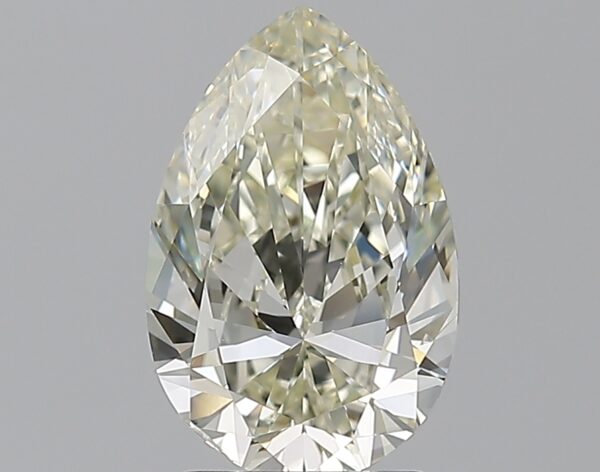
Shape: pear
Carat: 2
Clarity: SI1
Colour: L
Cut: EX
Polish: EX
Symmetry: VG
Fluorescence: F
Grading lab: GIA
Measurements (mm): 10.73 x 7.06 x 4.14